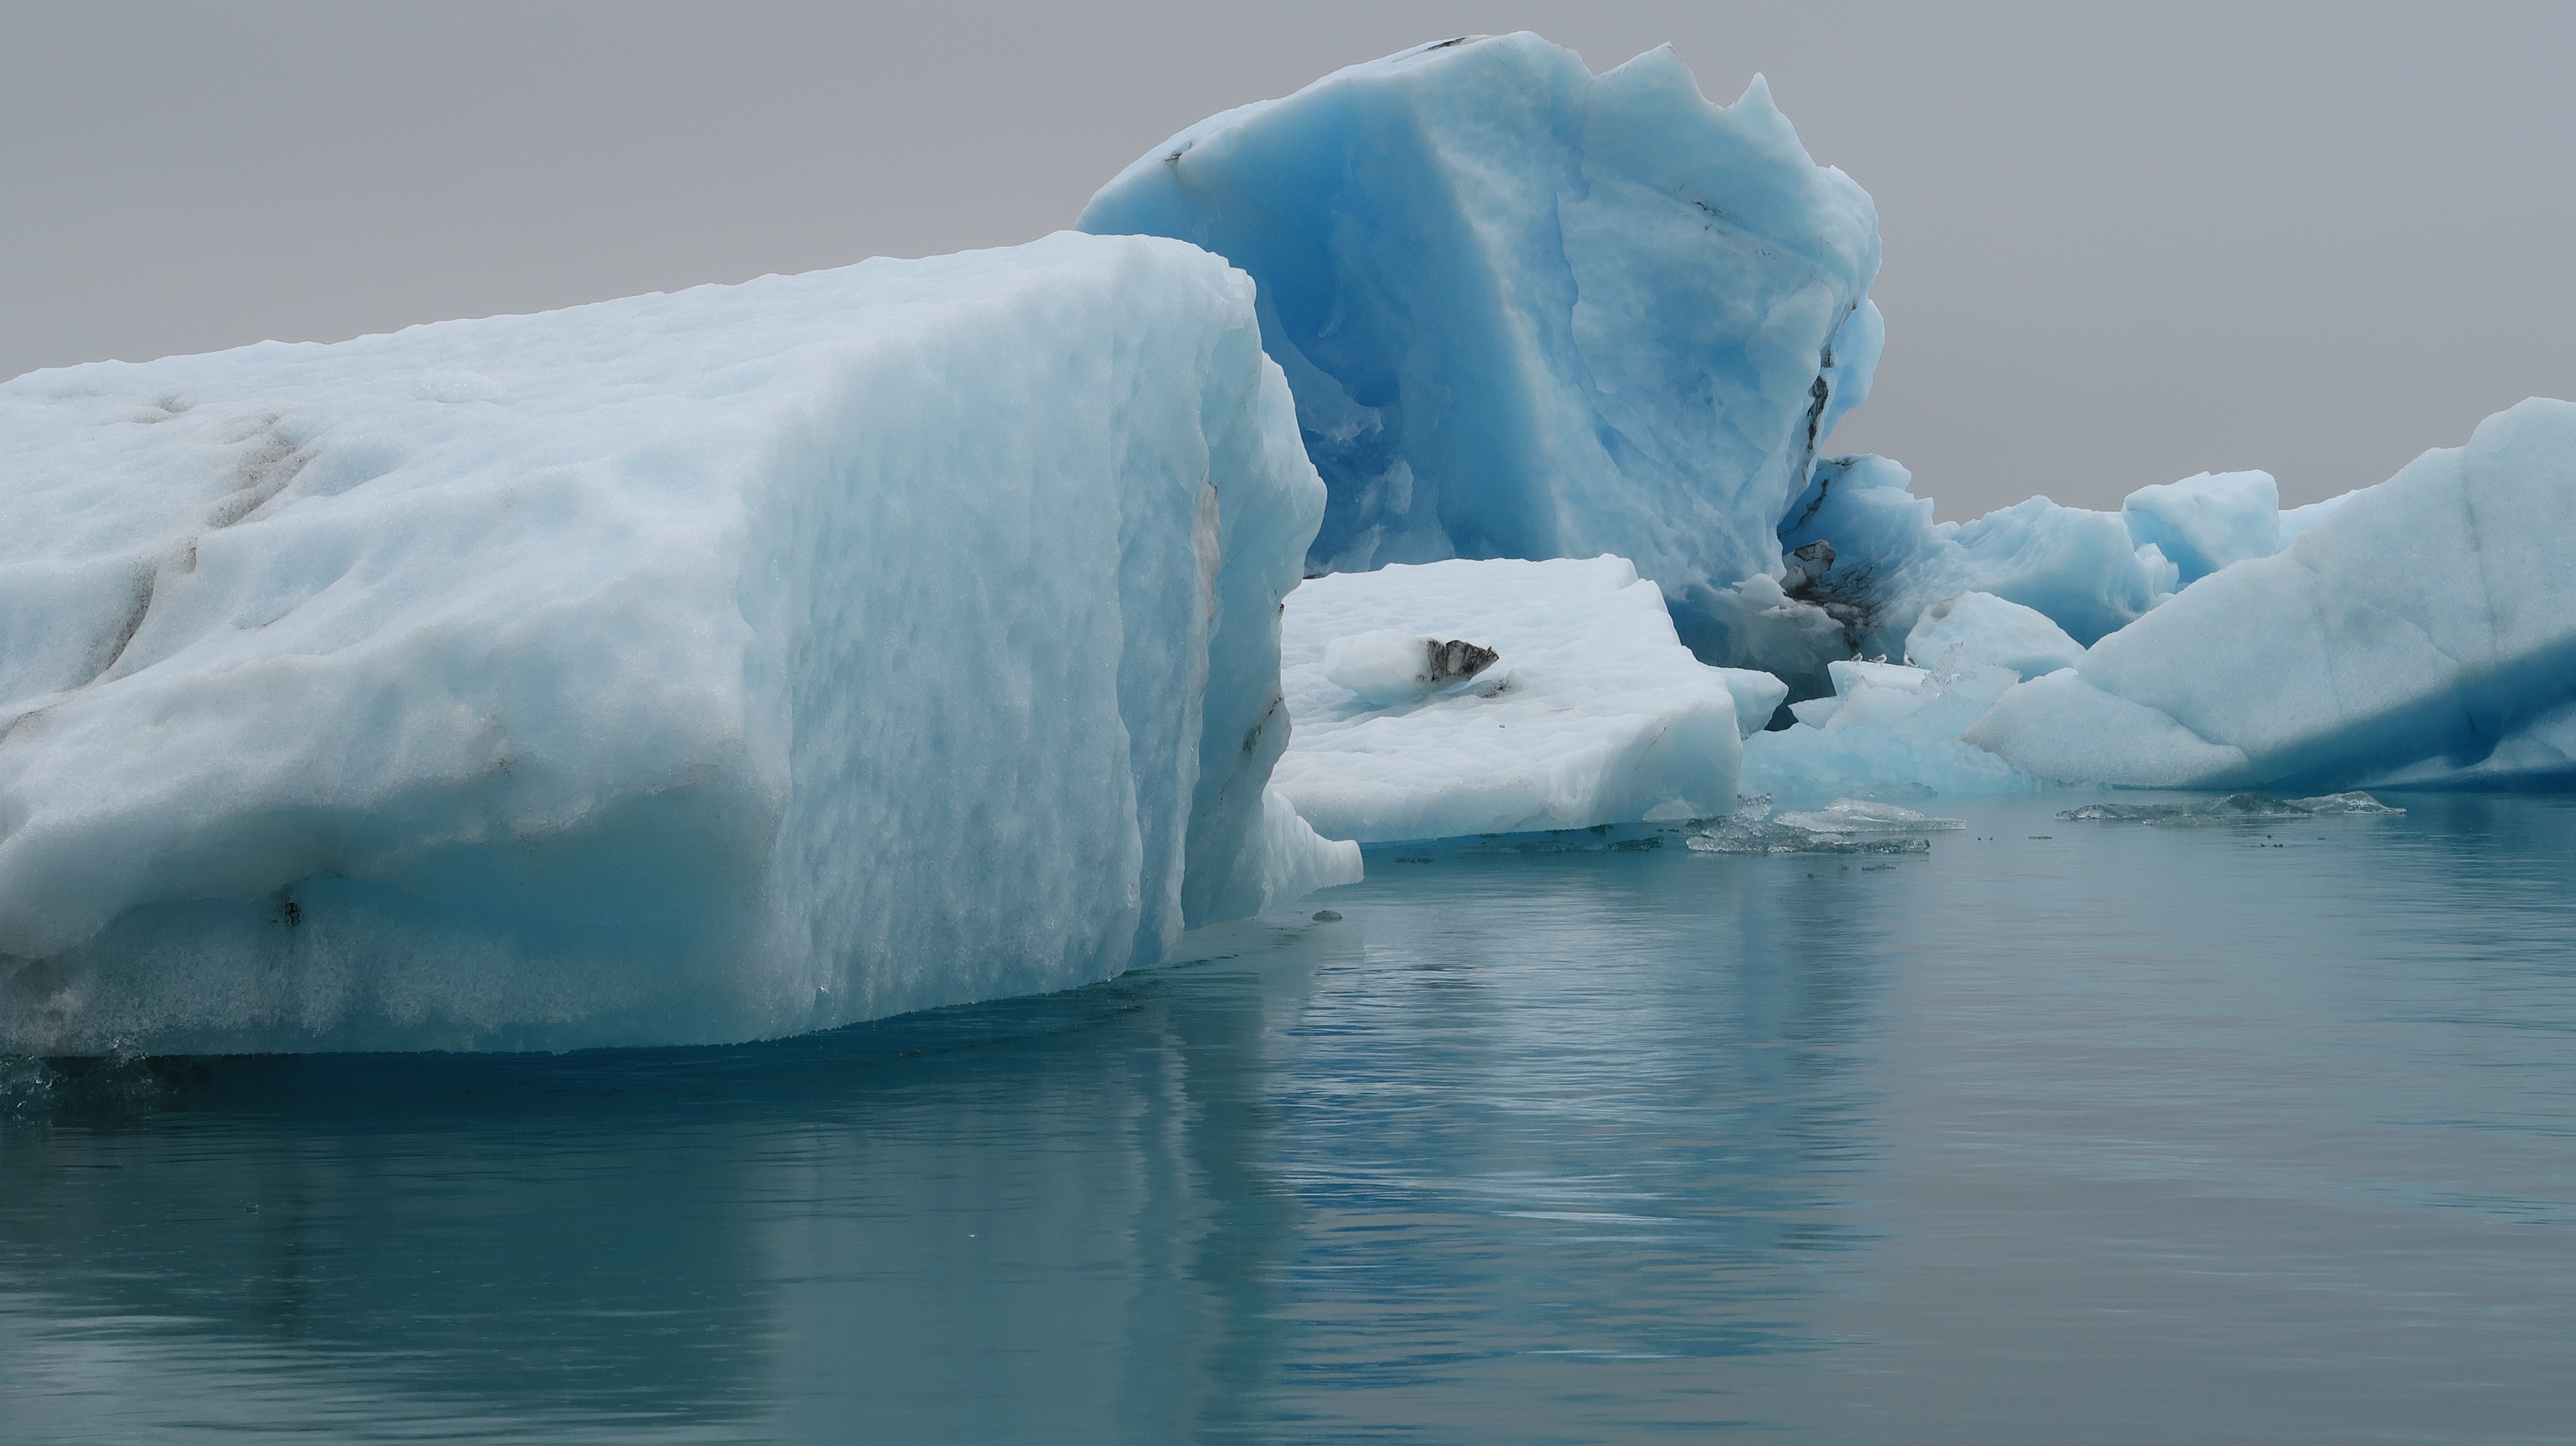
water, cold, winter, white, lake, ice, glacier, freeze, blue, iceland, floating, arctic, iceberg, glacial, icelandic, melting, freezing, arctic ocean, wind wave, ice cap, sea ice, polar ice cap